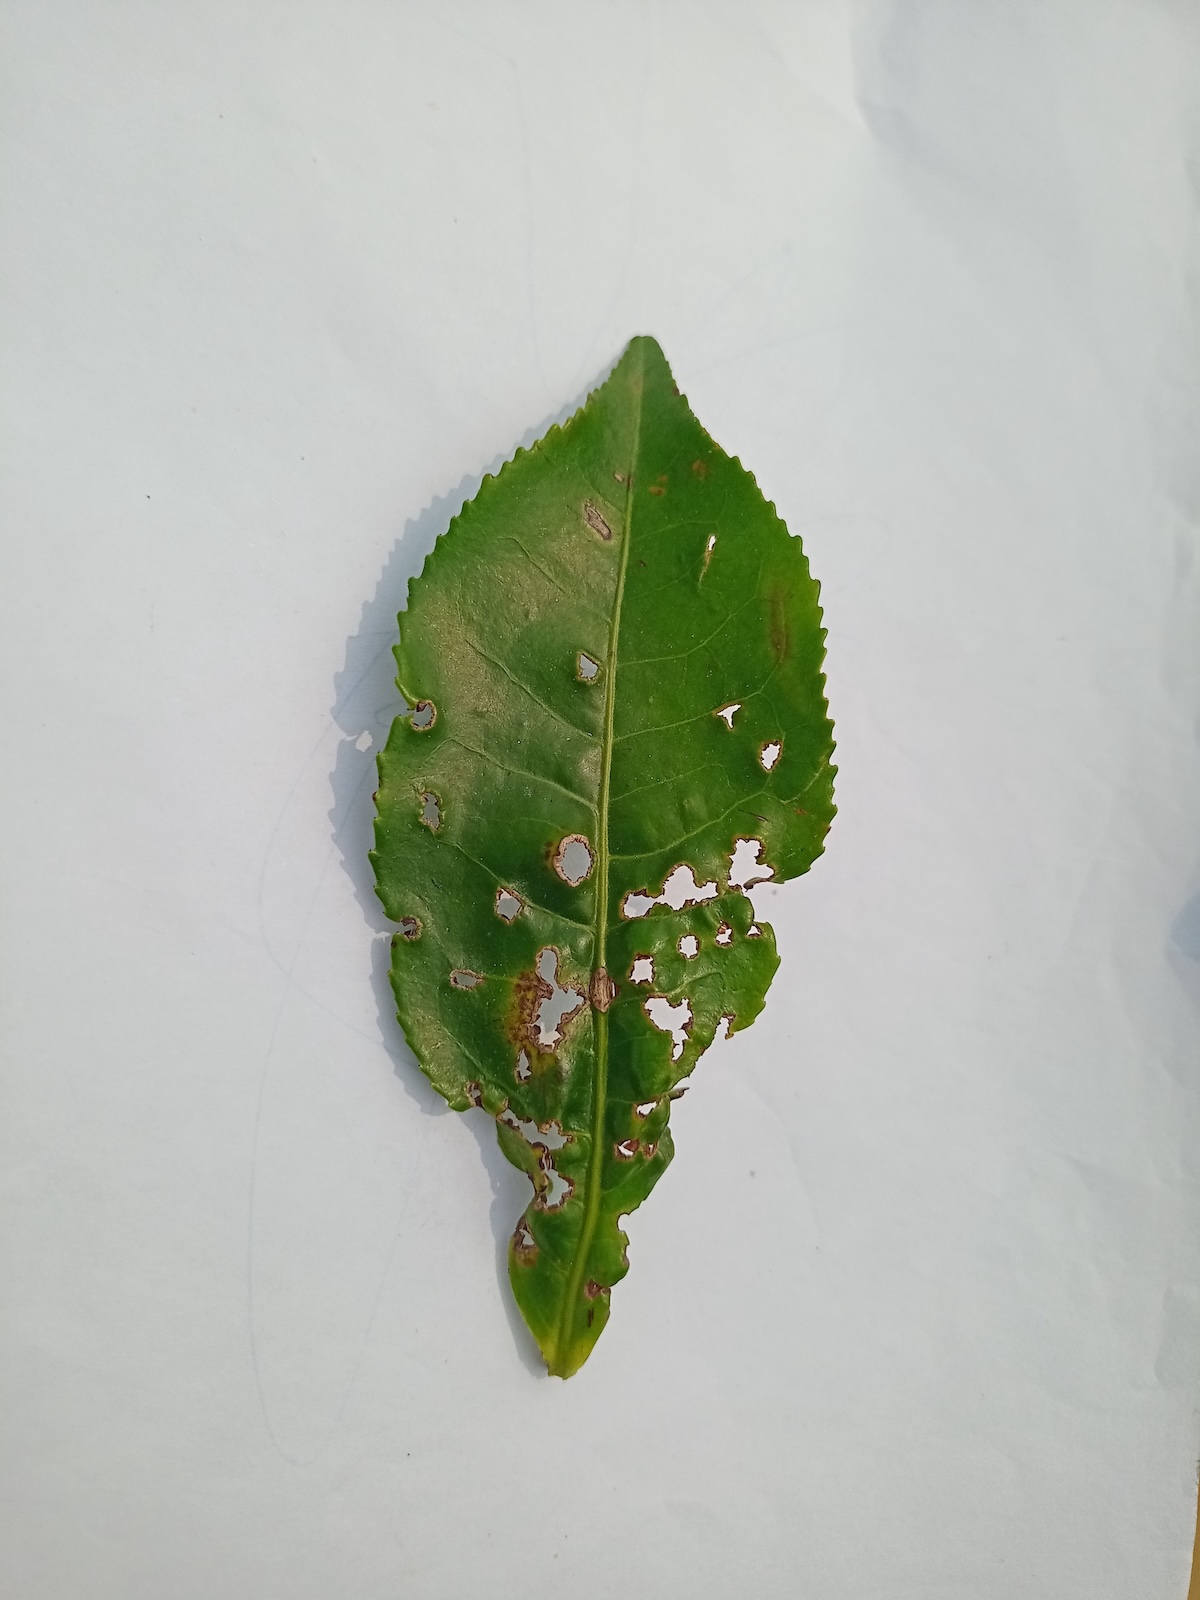
Label: Green mirid bug